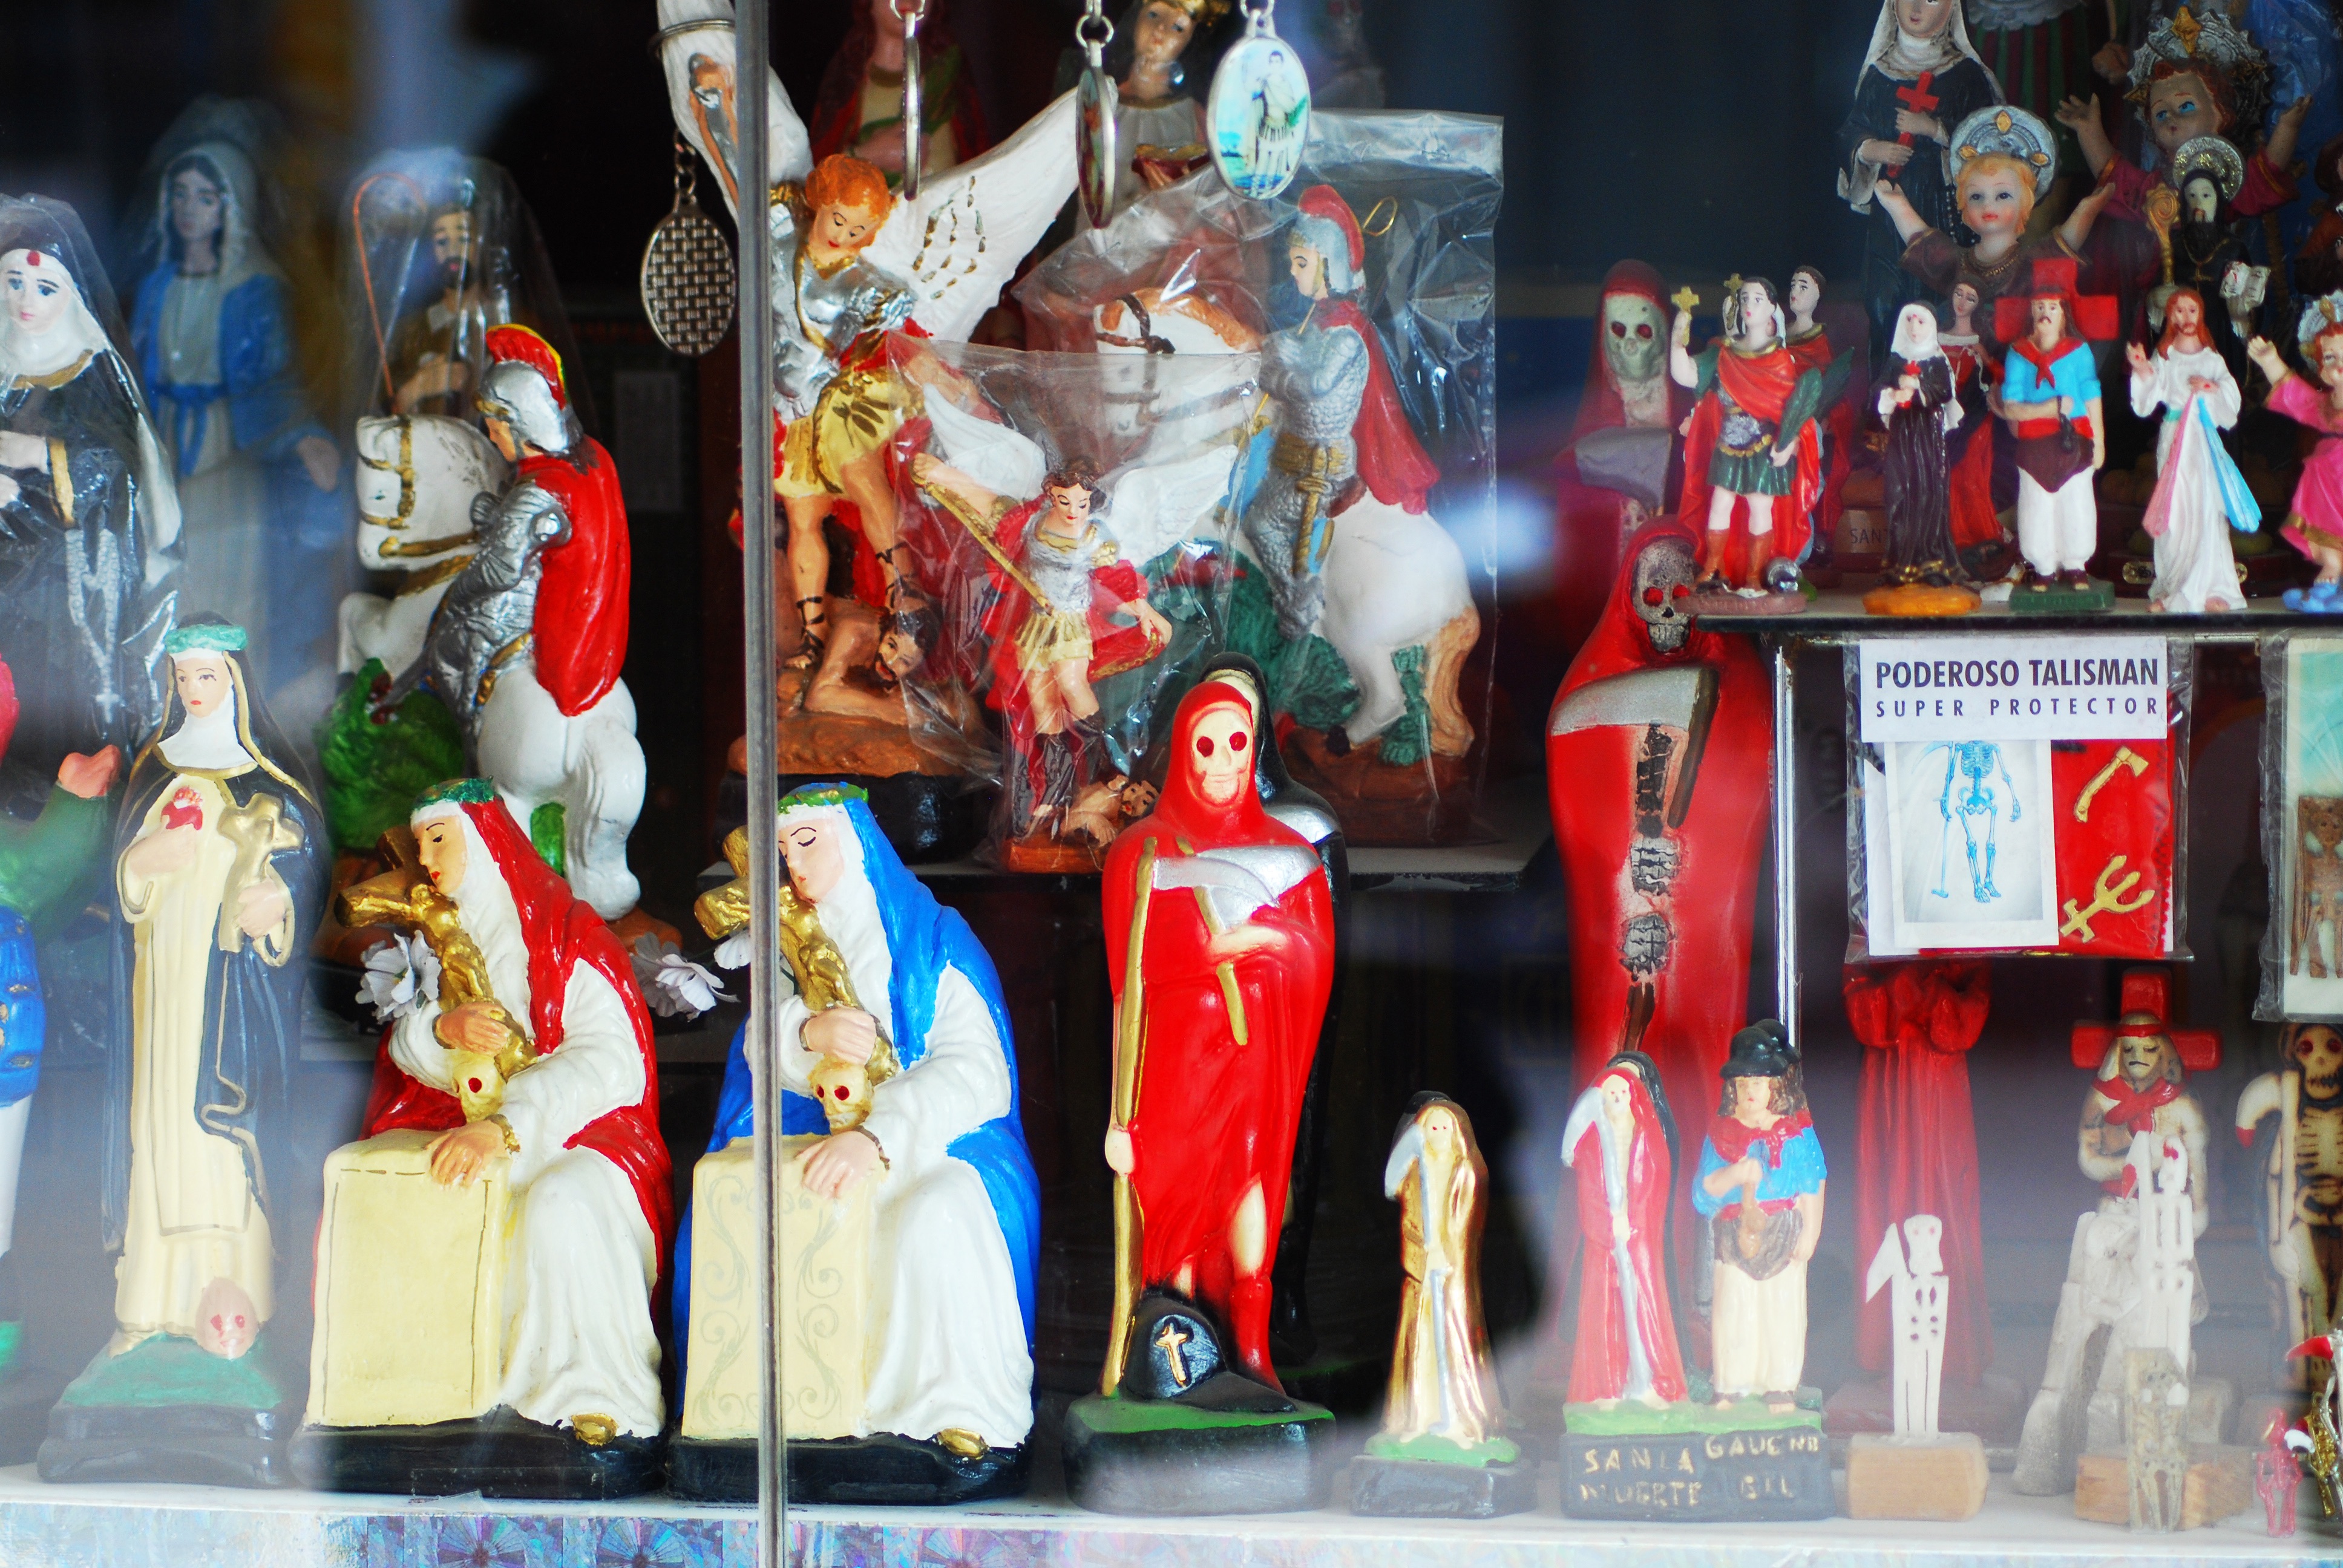
temple, action figure, display window